Matthew Paris

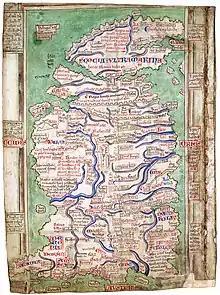
The most developed of Matthew Paris's four maps of Britain (Cotton MS Claudius D VI, fol. 12v). The work is organised around a central north–south itinerary from Dover to Newcastle. The crenellations of both the Antonine Wall and Hadrian's Wall can be seen in the drawing. British Library, London.

Recent scholarship, notably that of Nigel Morgan, suggests that Paris's influence on other artists of the period has been exaggerated. This is likely because so much more is known about him than other English illuminators of the period, who are mostly anonymous. Most manuscripts seem to have been produced by lay artists in this period. William de Brailes is shown with a clerical tonsure, but he was married, which suggests he had minor orders only. The manuscripts produced by Paris show few signs of collaboration, but art historians detect a School of St Albans surviving after Paris's death, influenced by him.